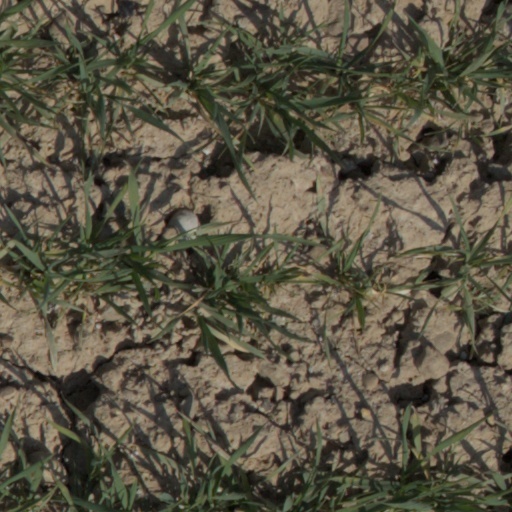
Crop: wheat